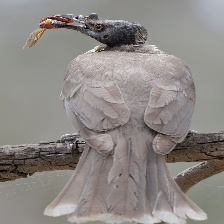
Species: NOISY FRIARBIRD
Scientific name: PHILEMON CORNICULATUS